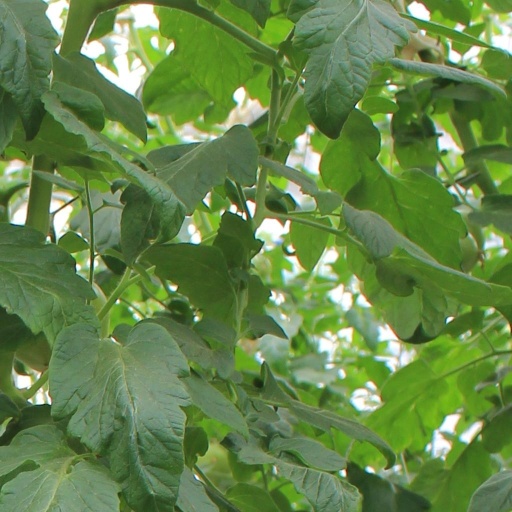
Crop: tomato